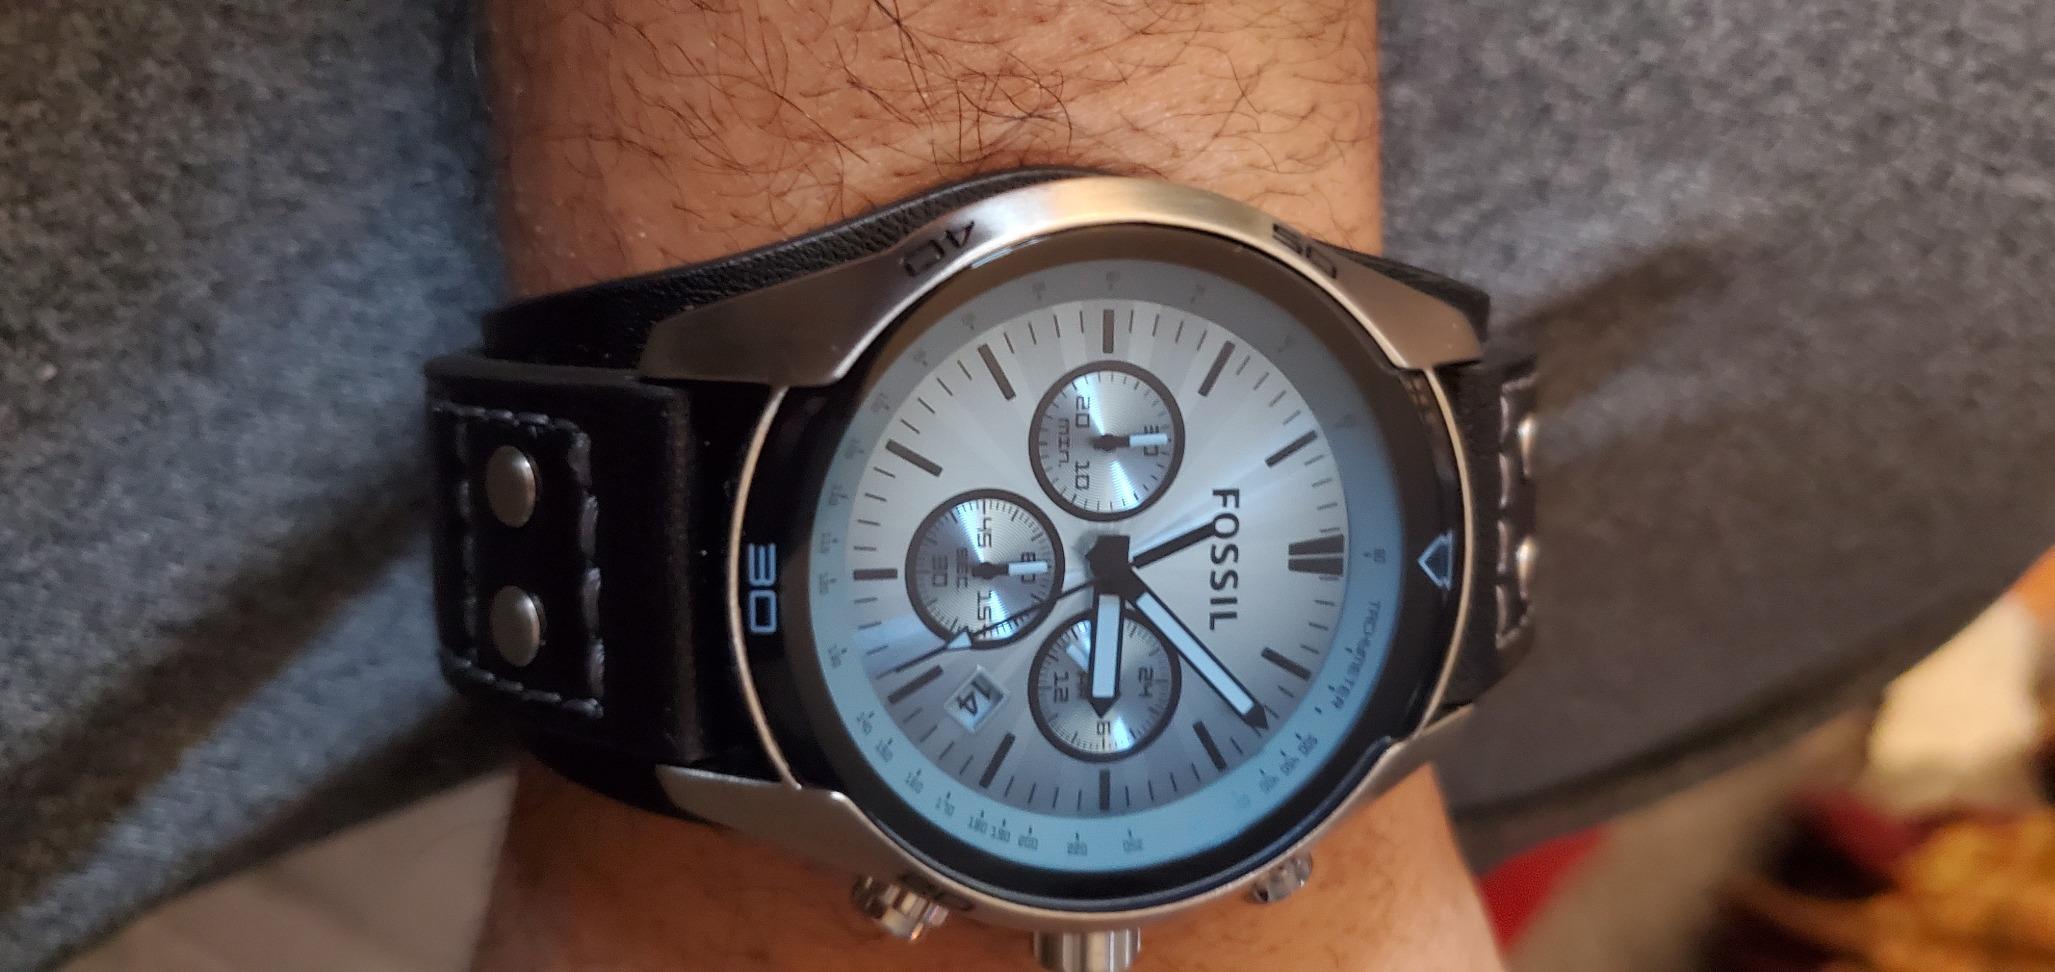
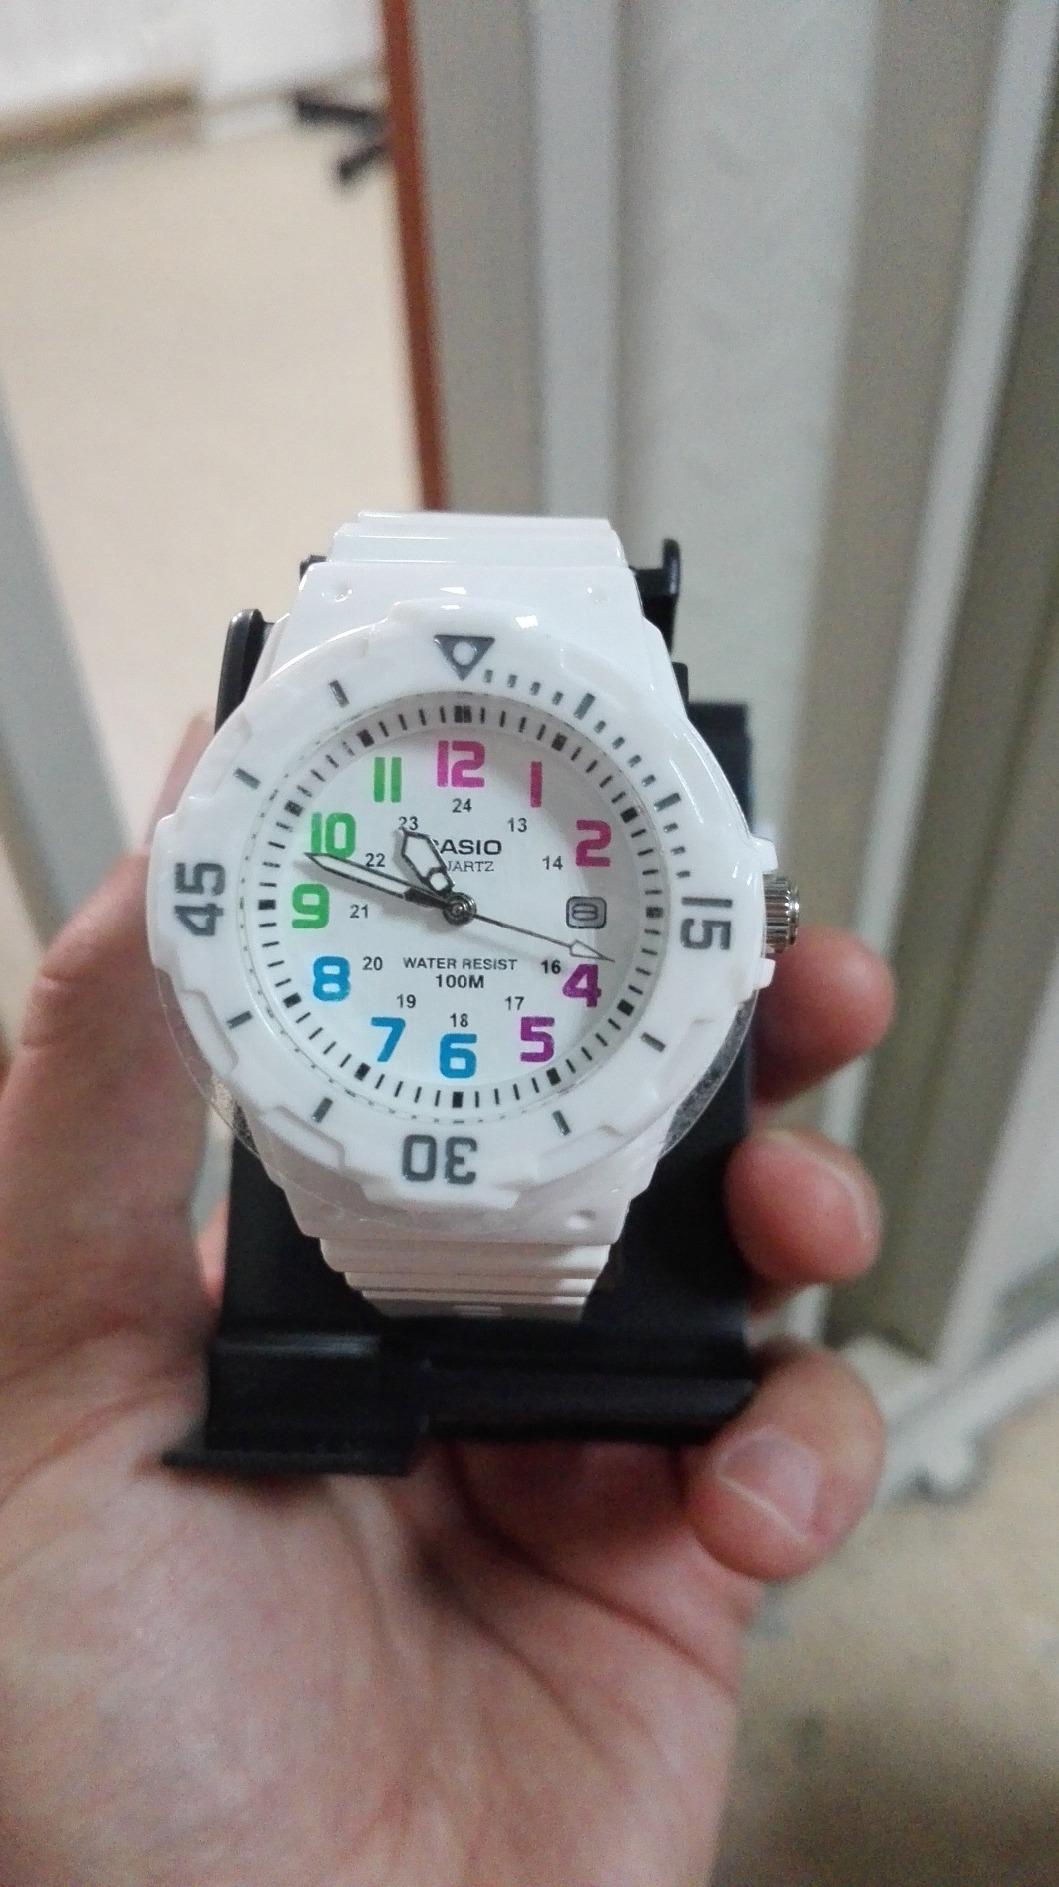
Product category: accessories_watch
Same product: no